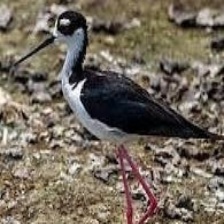
Species: BLACK NECKED STILT
Scientific name: HIMANTOPUS MEXICANUS